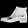
Label: Ankle boot